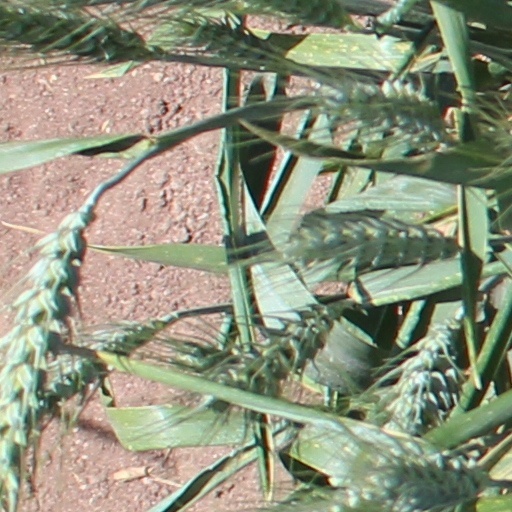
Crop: wheat